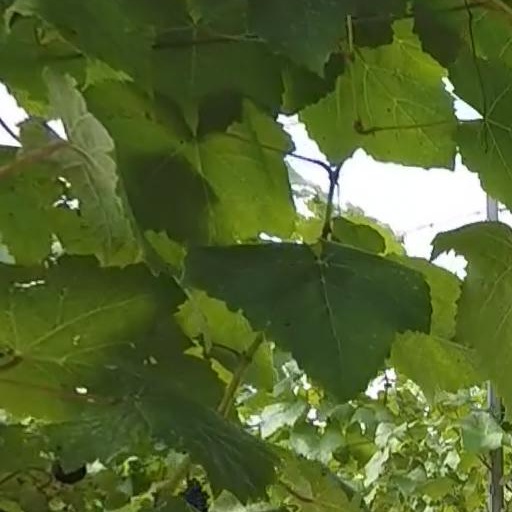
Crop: grape